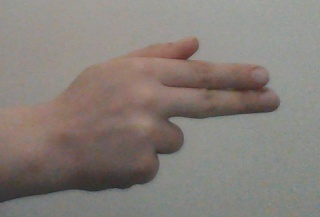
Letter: ghain